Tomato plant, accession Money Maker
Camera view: vertical (180 deg); turntable rotation: 60 degrees
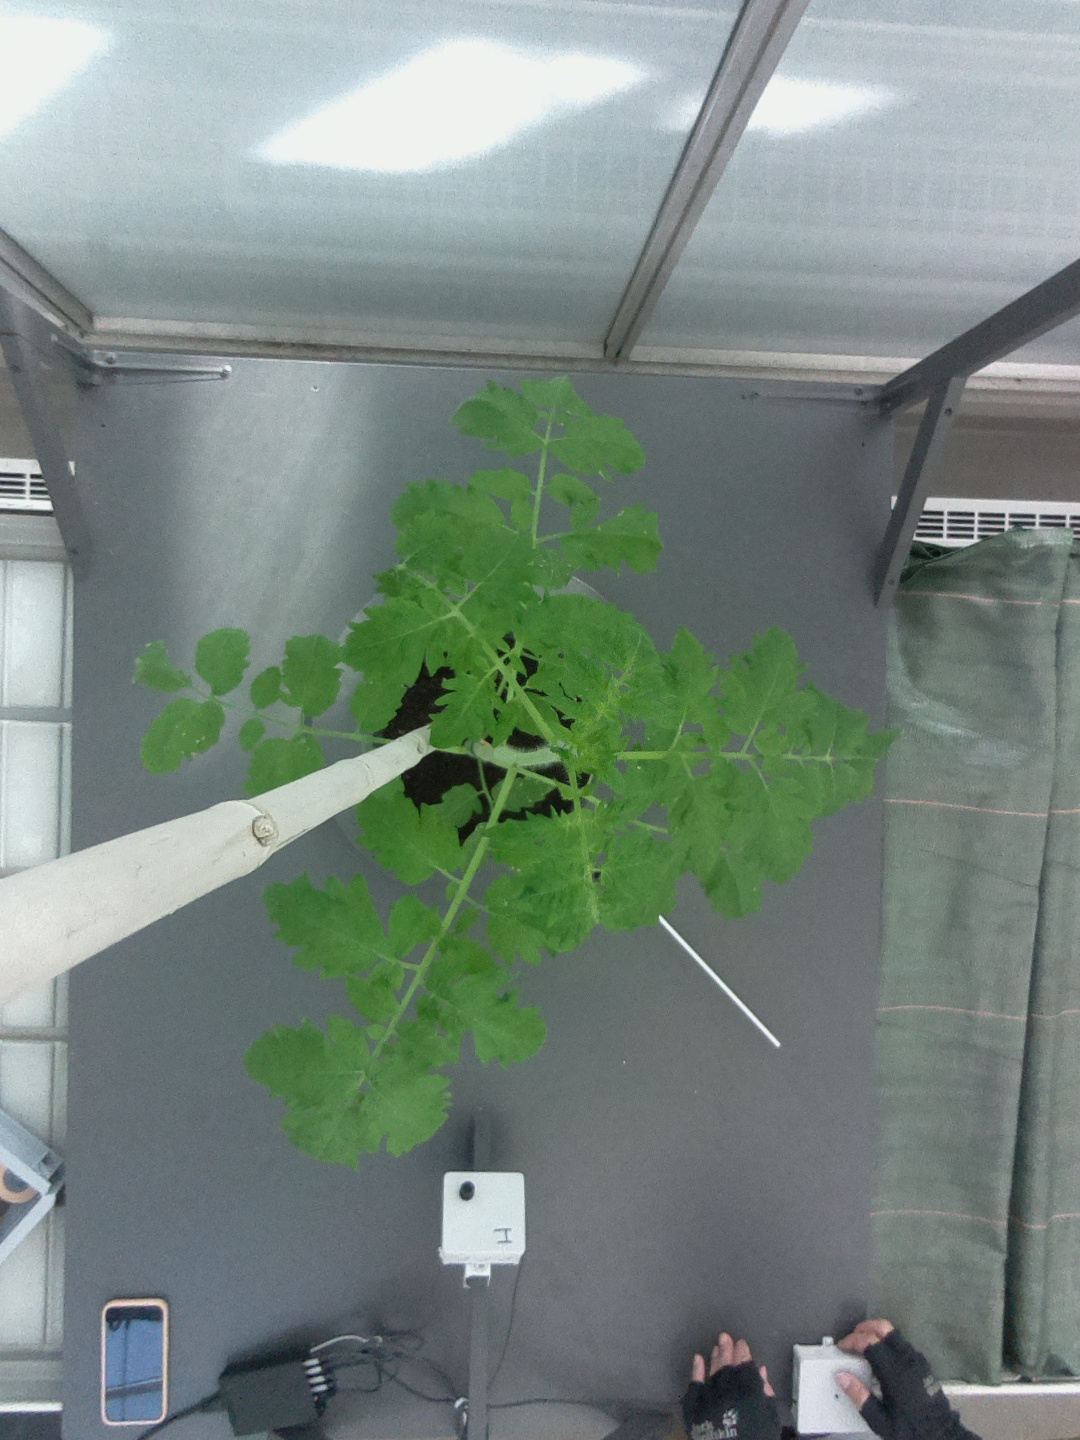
BBCH growth stage 21: 10%-20% Side shoots formed